Nikolai Lobachevsky

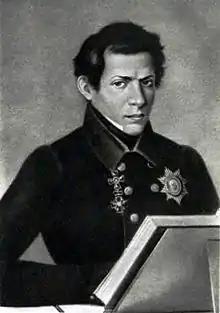
Portrait by ,

Nikolai Ivanovich Lobachevsky was a Russian mathematician and geometer, known primarily for his work on hyperbolic geometry, otherwise known as Lobachevskian geometry, and also for his fundamental study on Dirichlet integrals, known as the Lobachevsky integral formula.